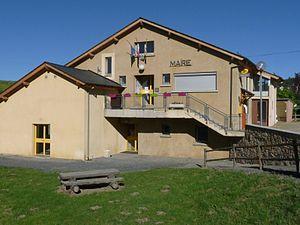
Mairie de La Llagonne, Pyrénées-Orientales, France
La Llagonne est une commune française située dans le département des Pyrénées-Orientales, en région Occitanie.